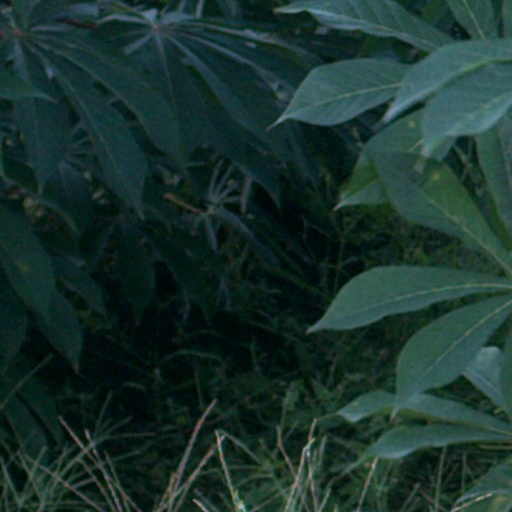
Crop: cassava